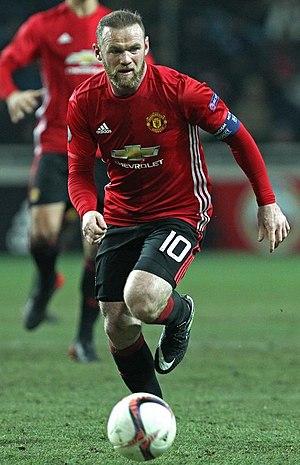
"Le Manchester United Football Club est un club de football anglais basé dans le district de Trafford, à proximité de la ville de Manchester, dans son stade d'Old Trafford dans le Grand Manchester. Fondé en 1878 sous le nom de Newton Heath, Manchester United évolue à Old Trafford, son stade historique, qui tire son surnom de ""Théâtre des Rêves"" des exploits réalisés au fil des années par le club mancunien.
Wayne Rooney, né le 24 octobre 1985 à Liverpool, est un footballeur international anglais qui évolue au poste d'attaquant à Derby County.